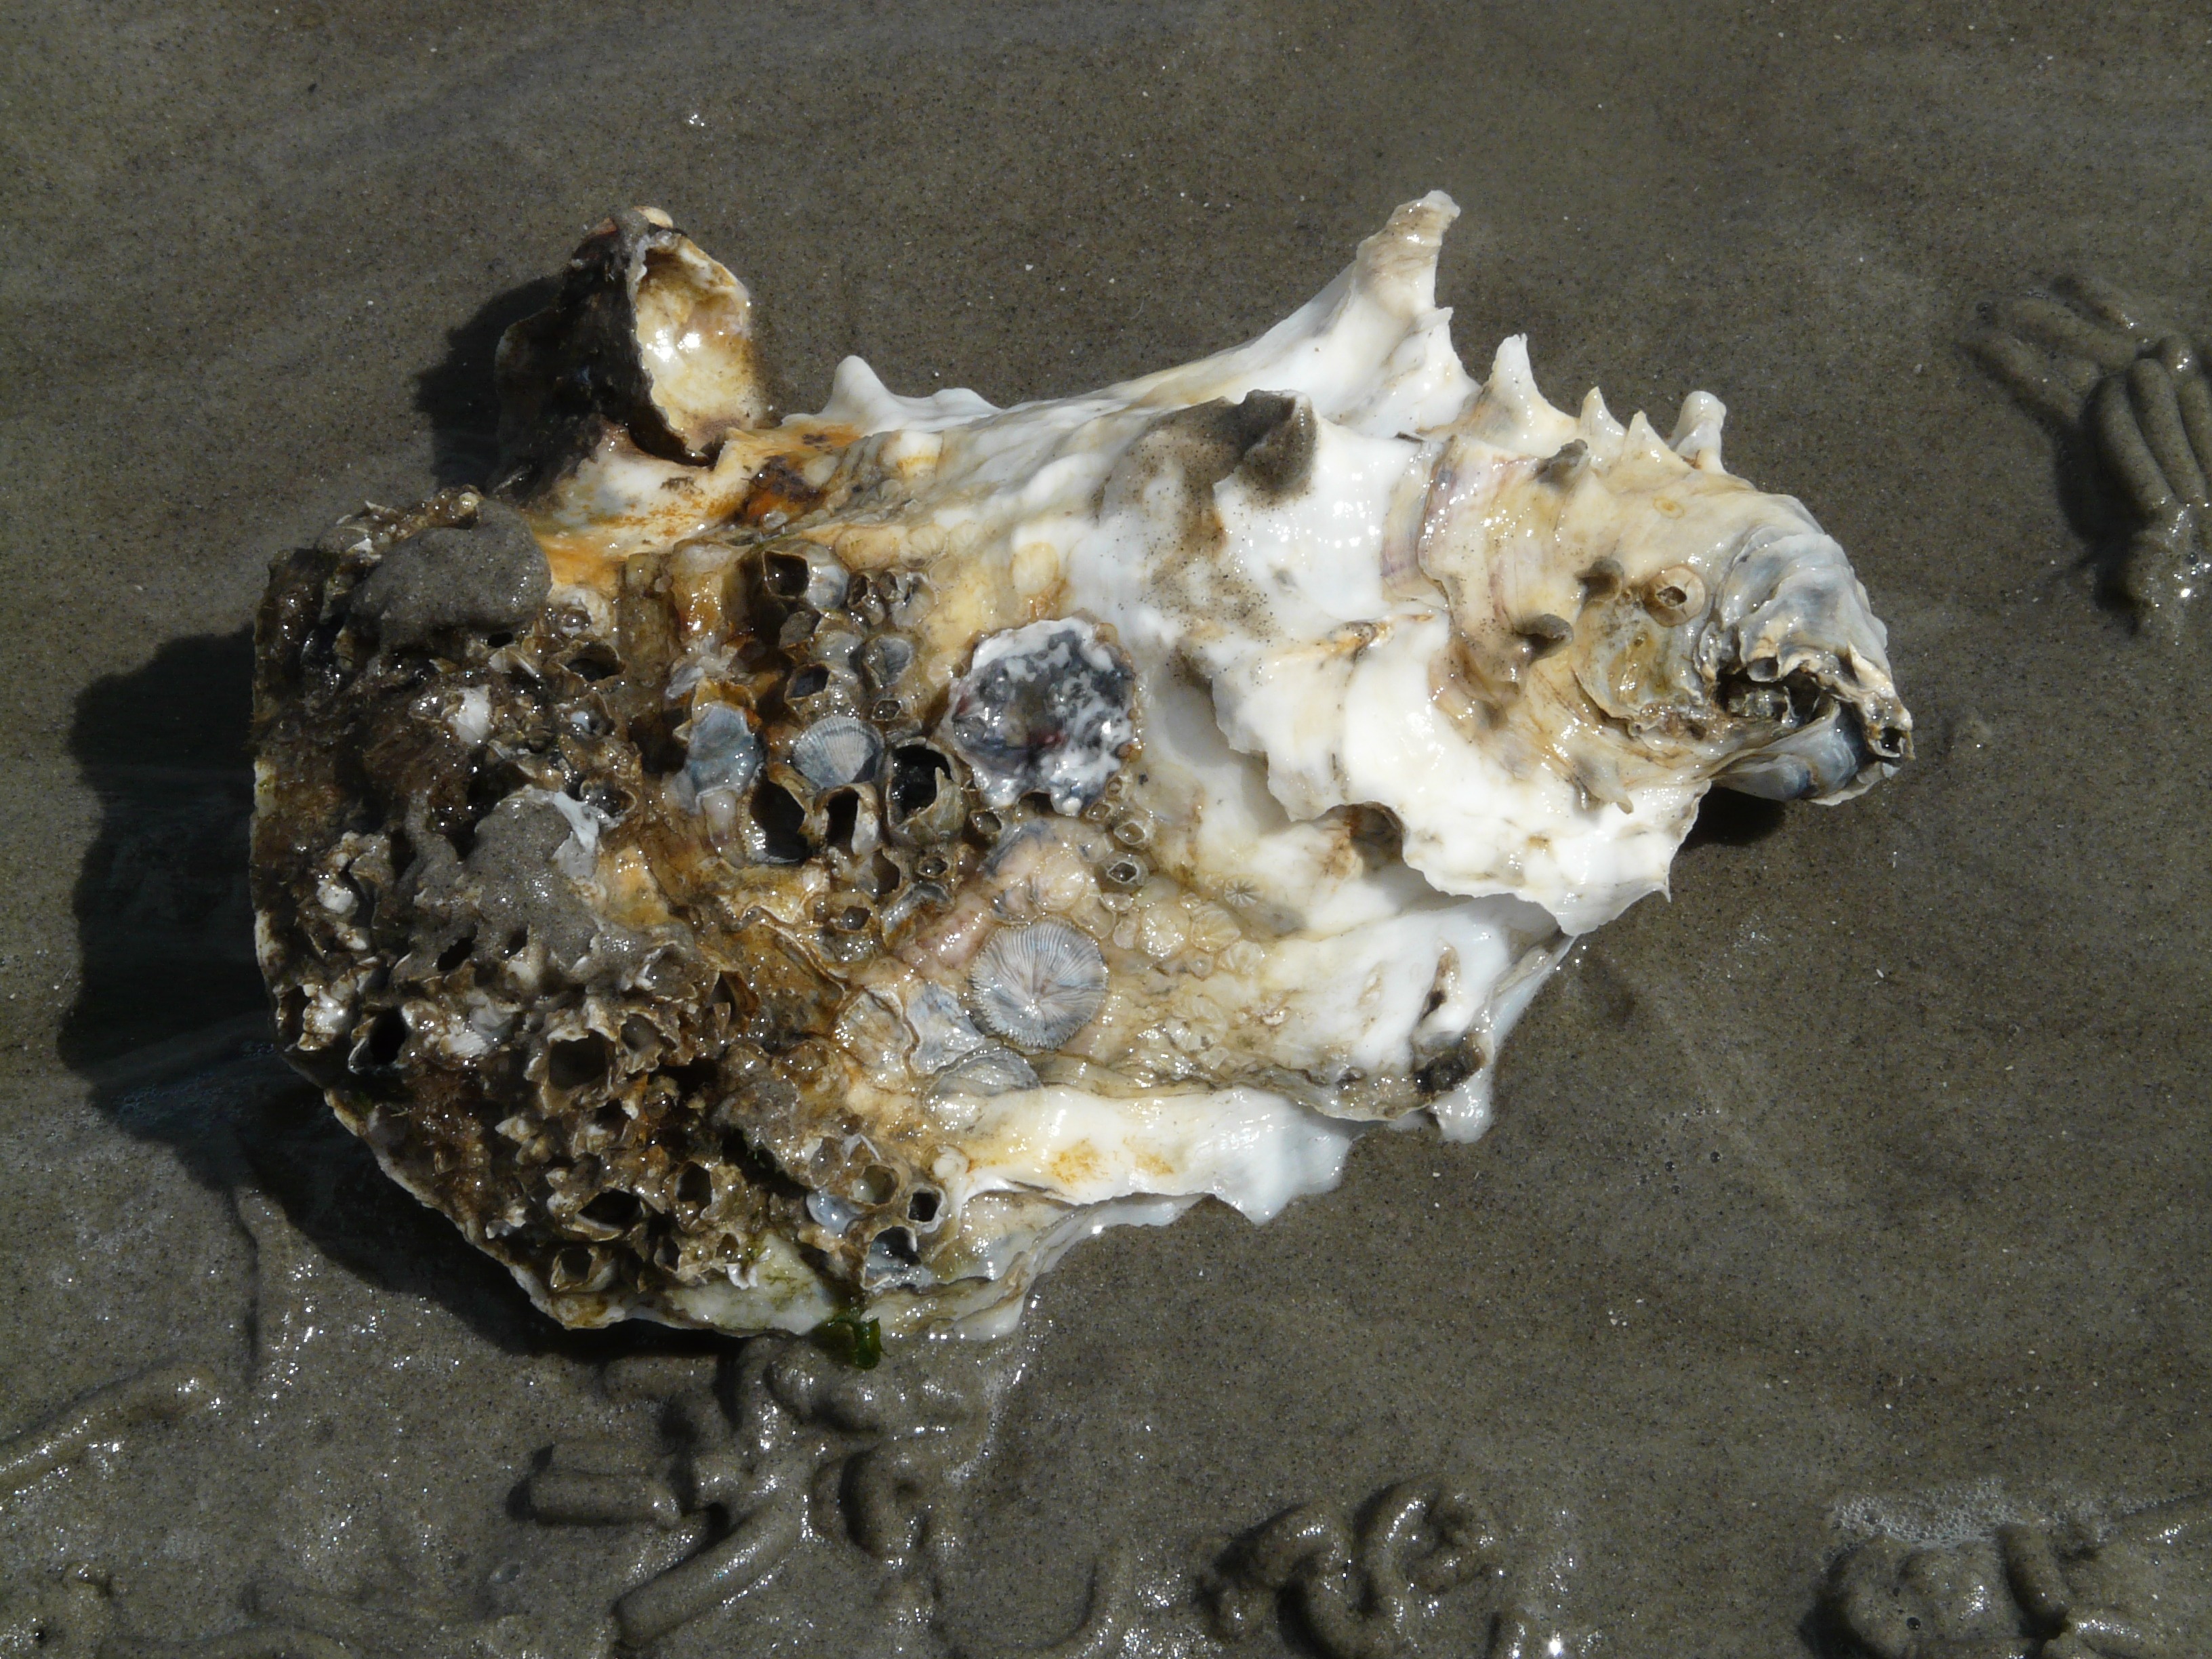
animal, food, oyster, seafood, material, shell, invertebrate, creature, clams oysters mussels and scallops, animal source foods, pacific oyster, crassostrea pacifica, crassostrea gigas